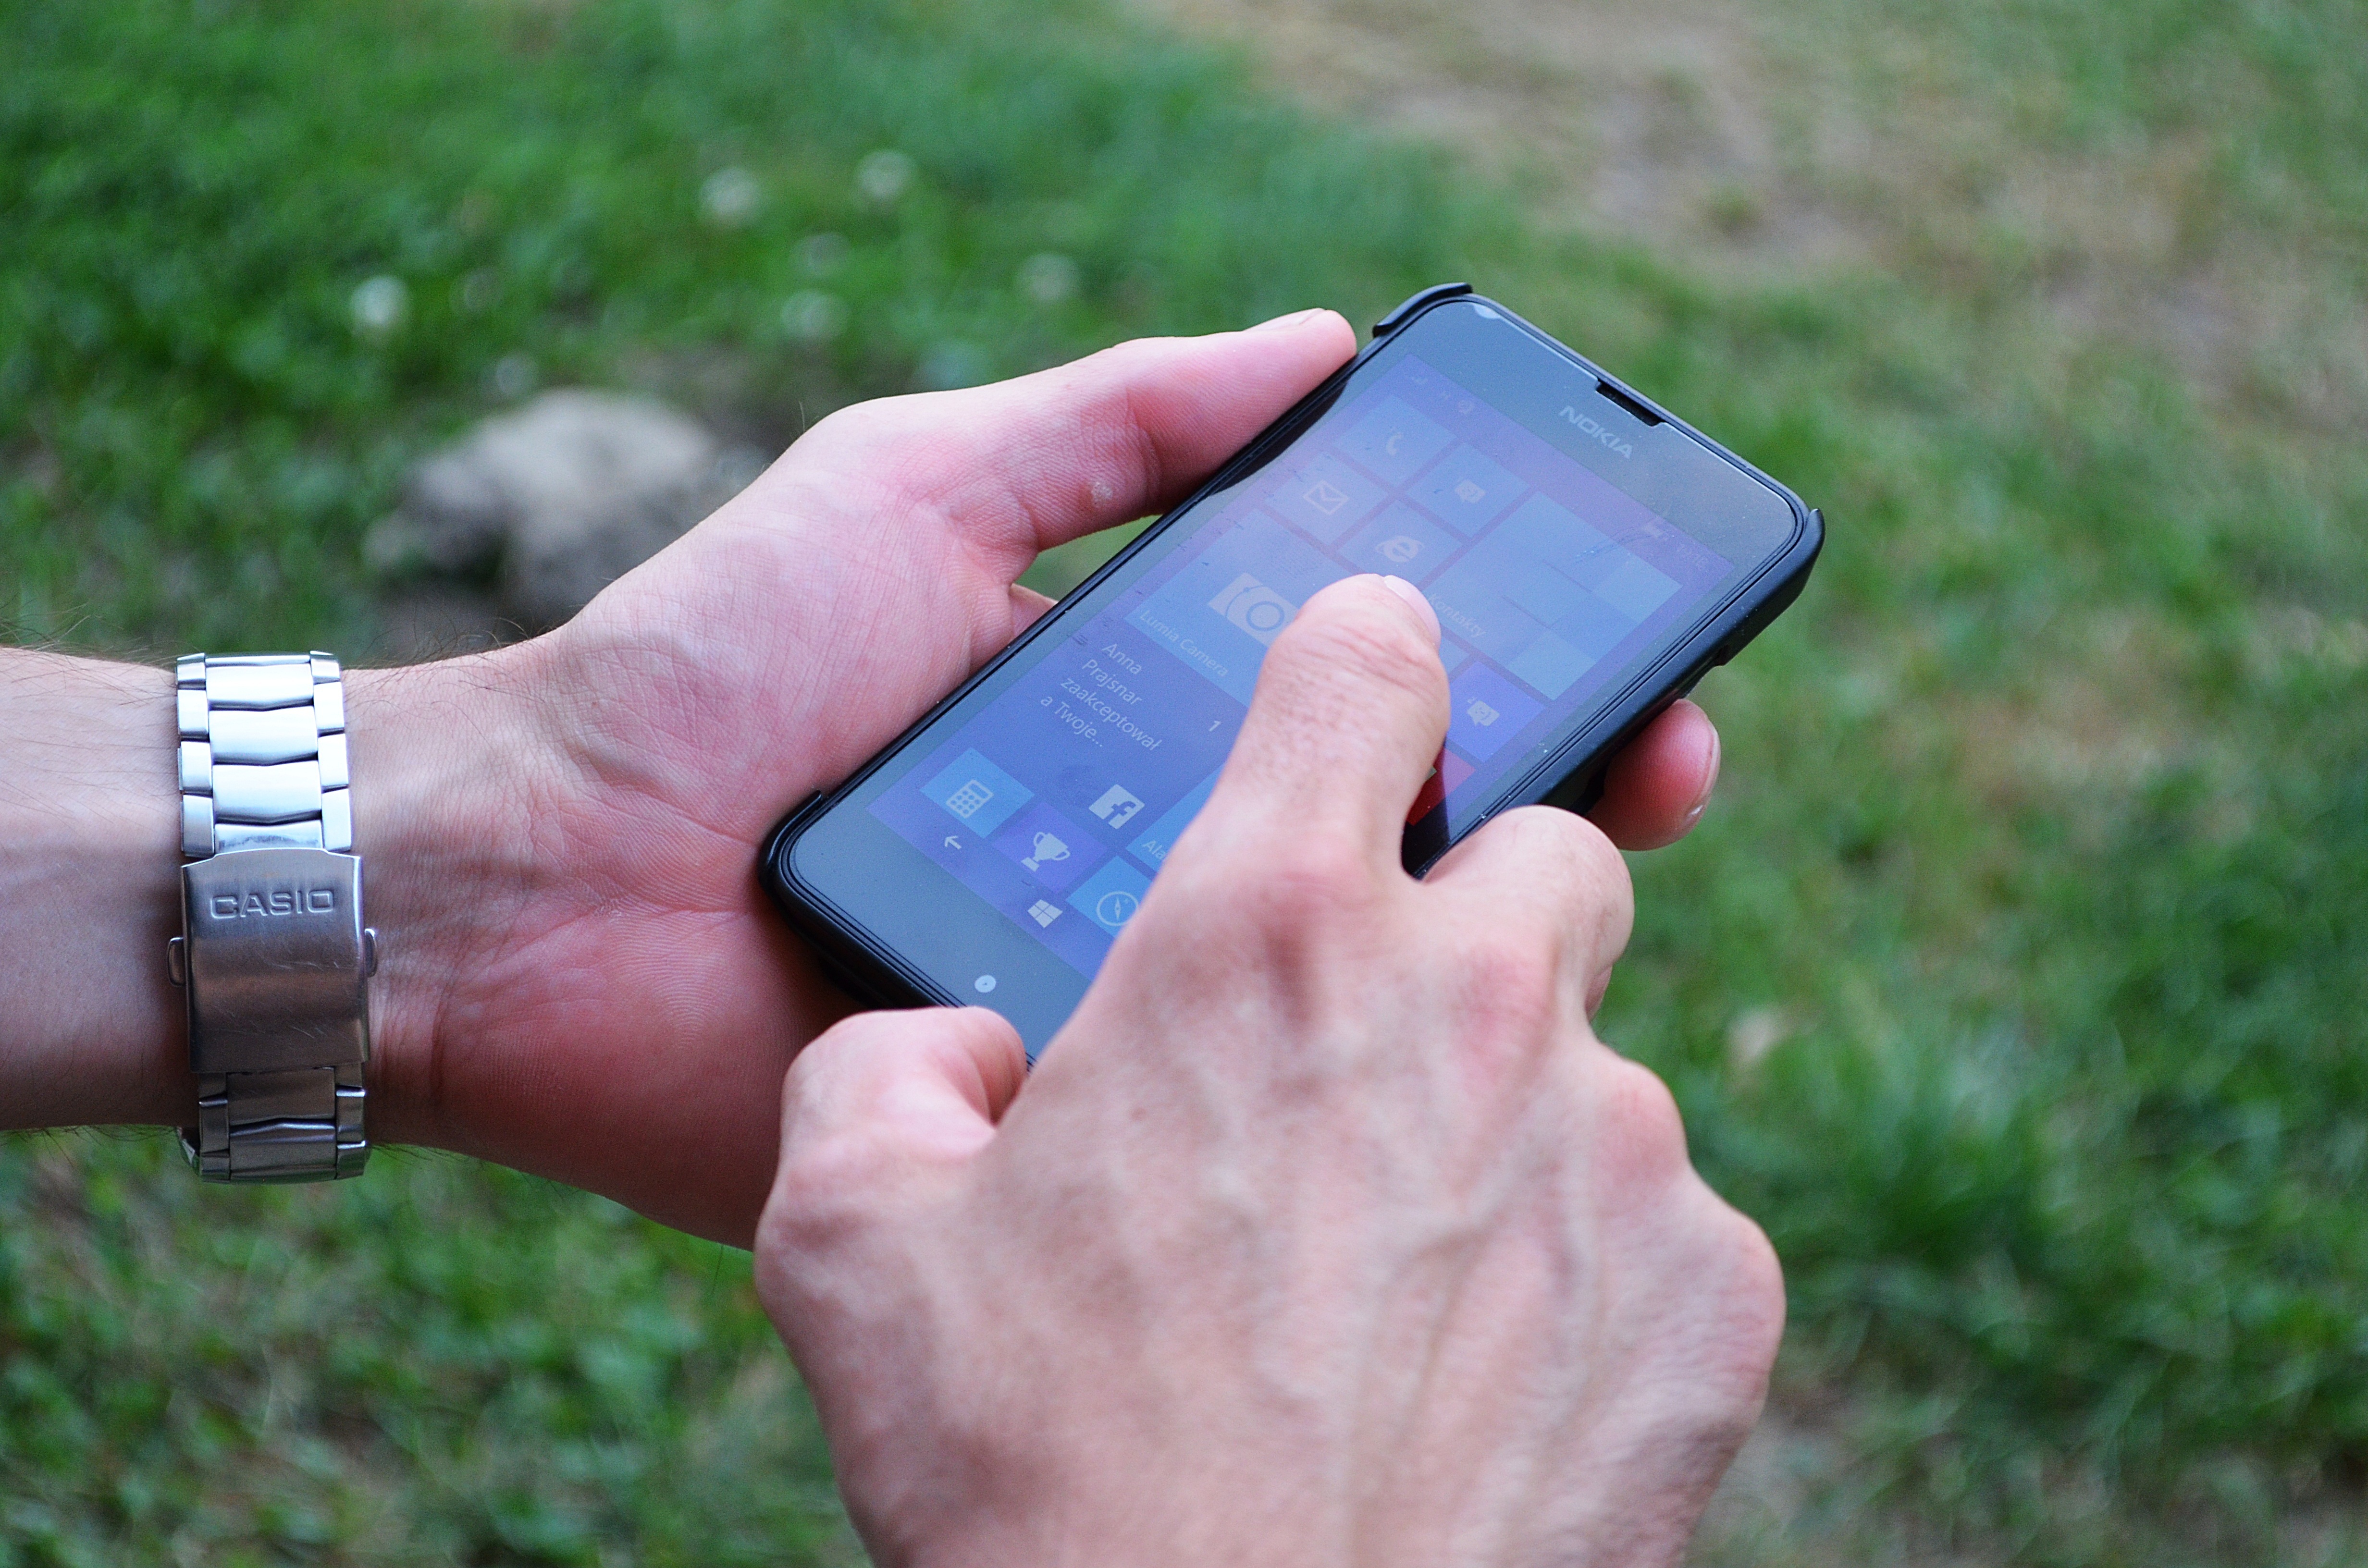
iphone, smartphone, hand, internet, finger, green, phone, communication, gadget, business, black, mobile phone, electronics, hands, hotel, call, cell, stick, to write, cellular phone, the hand, sms, portable communications device